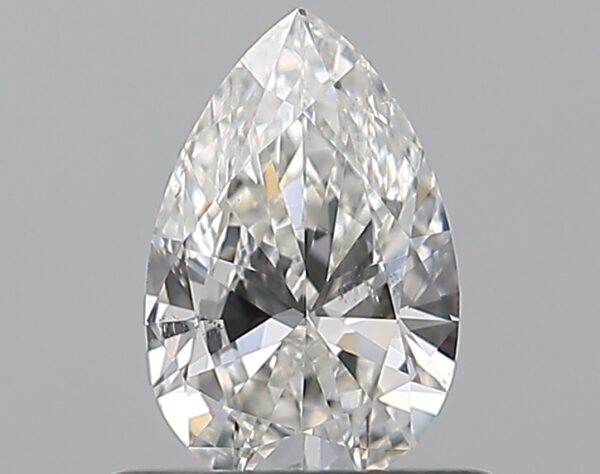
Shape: pear
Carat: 0.5
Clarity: SI1
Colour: G
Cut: VG
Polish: EX
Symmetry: EX
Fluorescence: N
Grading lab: GIA
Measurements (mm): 6.87 x 4.46 x 2.59